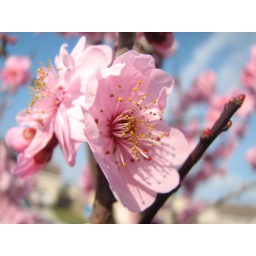
This is a new spring flower off the flowering plum tree in my front yard.